Jesus healing in the land of Gennesaret

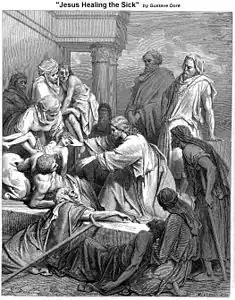
Jesus healing the sick by Gustave Dore (19th century)

According to the Gospel of Mark, as Jesus passes through Gennesaret, just after the account of him walking on water, all those who touch the edge, or hem, or fringe of his cloak are healed: